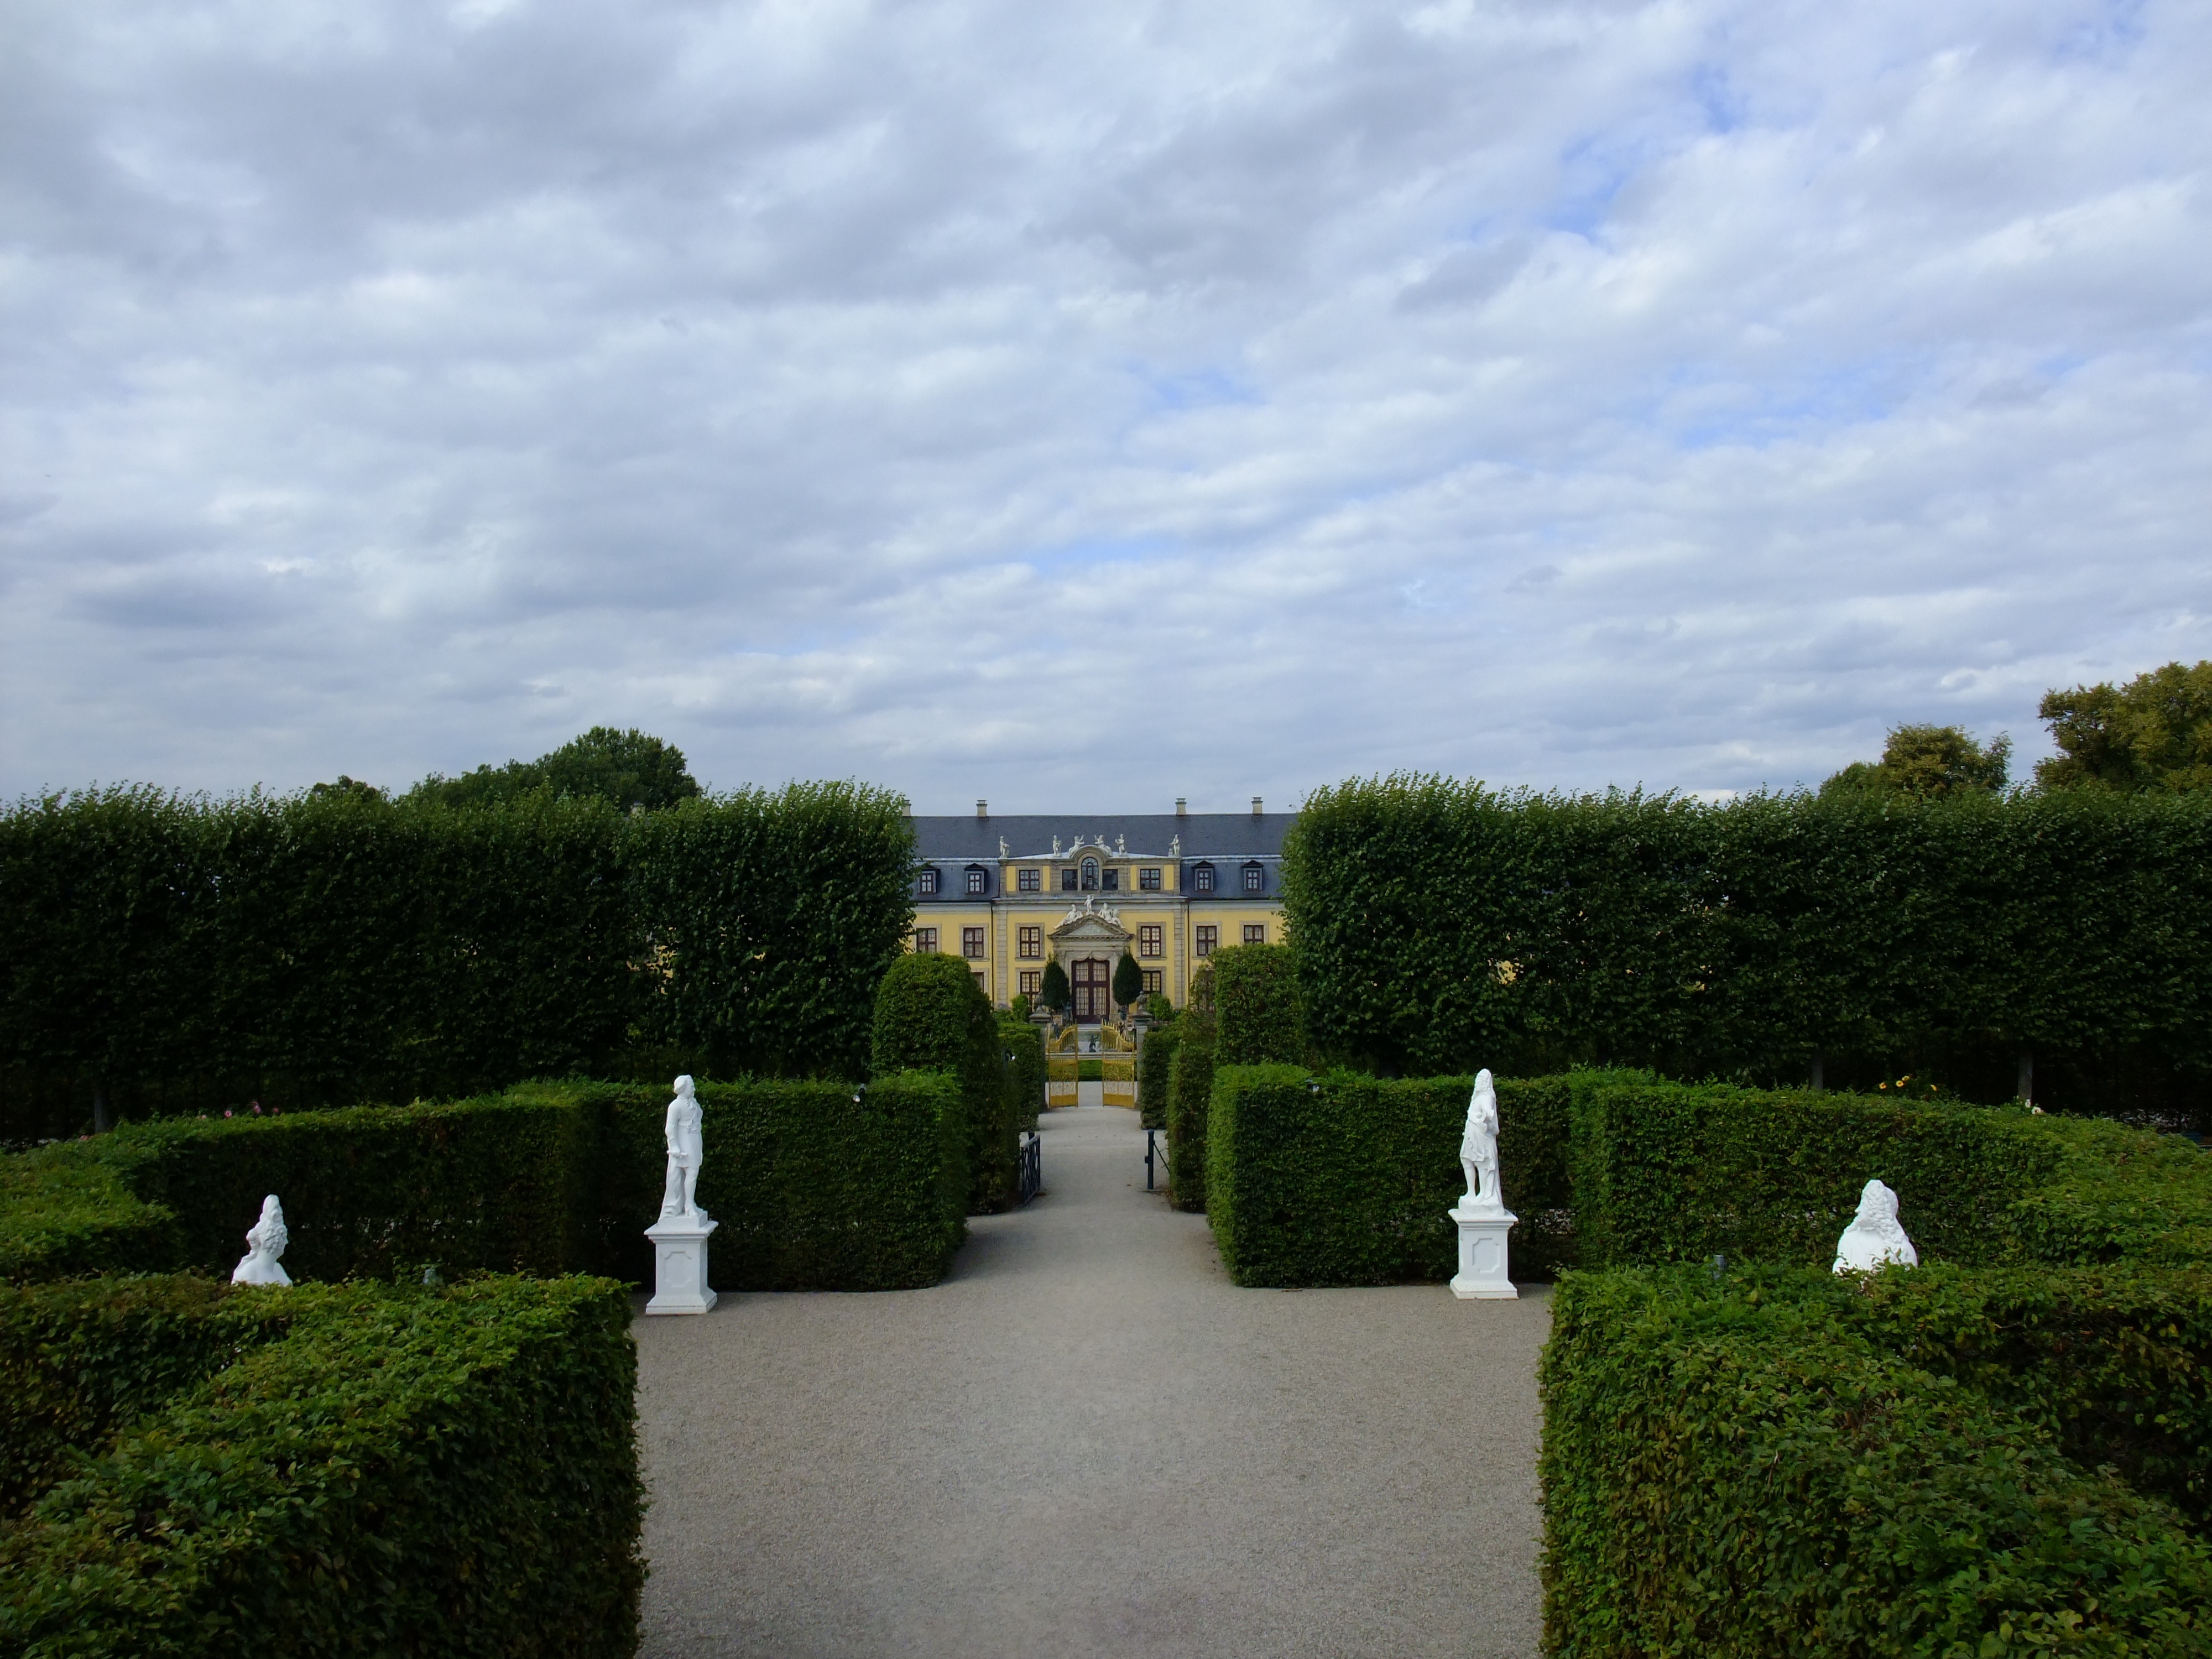
landscape, tree, grass, architecture, hill, chateau, statue, park, castle, garden, waterway, sculpture, gold, orangery, estate, away, hanover, herrenhuser gardens, lower saxony, rural area